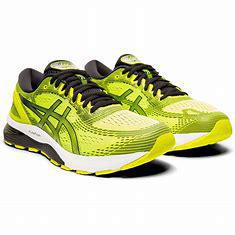
Brand: Asics
Model: Gel Nimbus 21